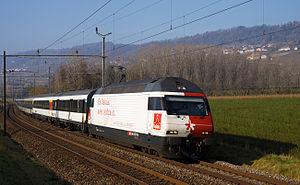
Les Re 460 sont des locomotives électriques des Chemins de fer fédéraux suisses entrées en service entre 1992 et 1996.
Certaines entreprises ferroviaires mettent à disposition leurs locomotives comme support publicitaire. Cette façon de faire procure un revenu lucratif non négligeable.